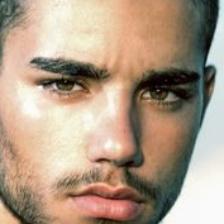
Label: faces